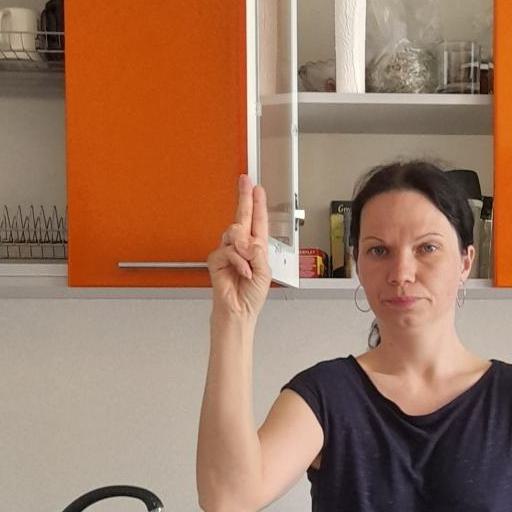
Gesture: two_up